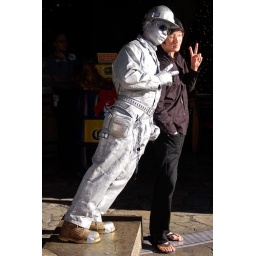
This street performer on the Vegas Strip could lean over pretty far when he's standing on that platform.